List of My Hero Academia chapters

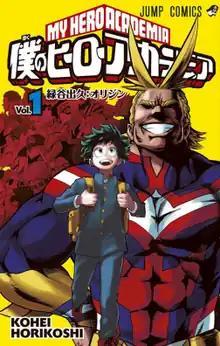
Cover of the first , released in Japan by Shueisha on November 4, 2014

"My Hero Academia" is a Japanese manga series written and illustrated by Kōhei Horikoshi. The story is set in a world where most of the world population has superhuman abilities known as "Quirks". The protagonist Izuku Midoriya is a teenage boy who was born without a Quirk, despite his longtime dream to be a superhero, until he is approached by All Might, the most famous hero in Japan and the world and also his childhood idol, who chooses him to inherit his Quirk "One For All" and helps to enroll him in a prestigious high school for superheroes in training.